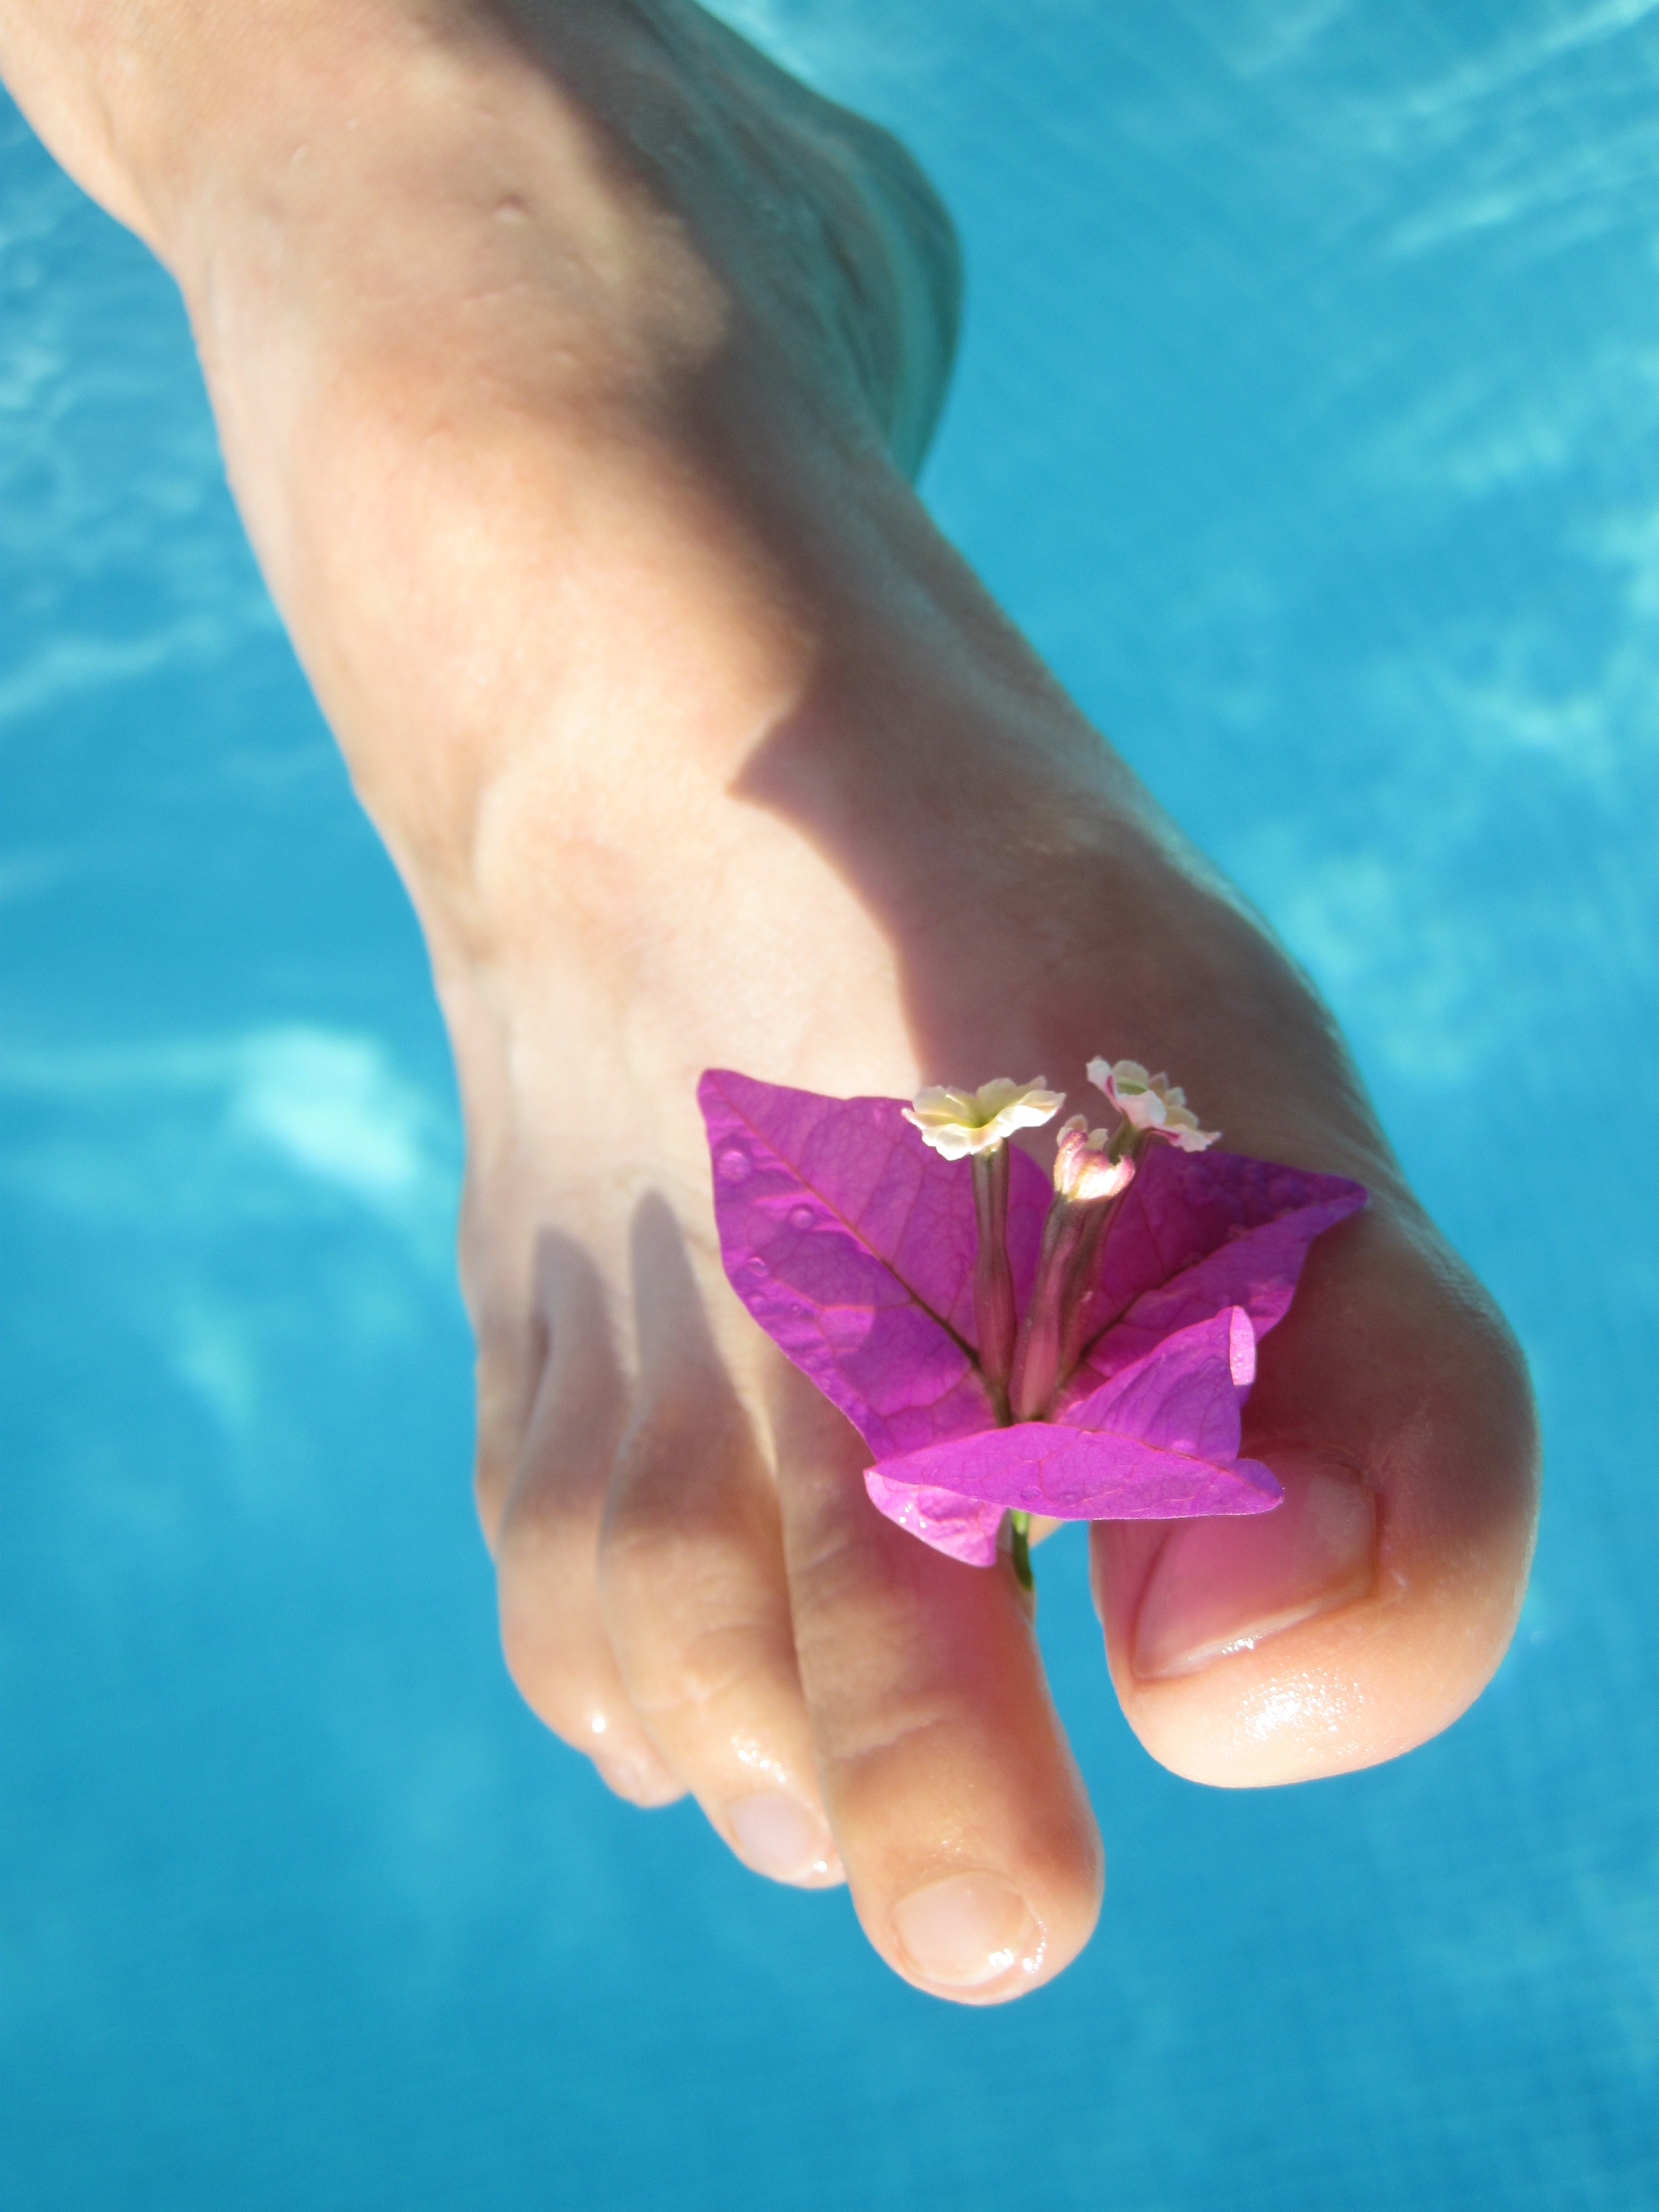
hand, water, blossom, girl, flower, petal, female, leg, underwater, finger, foot, care, blue, pink, nail, human body, barefoot, petals, skin, toe